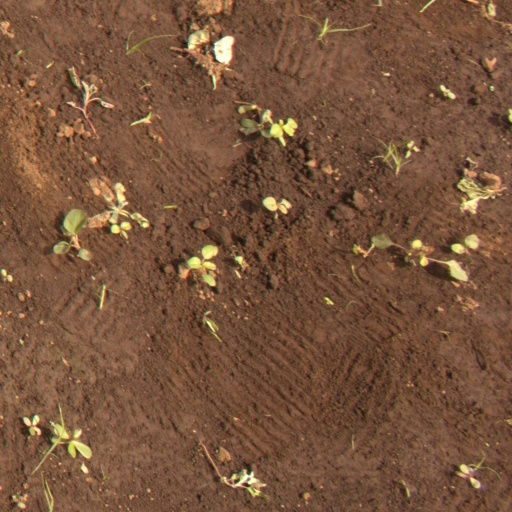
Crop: soybean